Architecture of Tunisia

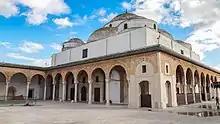

The Muradids built and restored many monuments and structures throughout the country during the 17th century, aided by a flourishing economy. The Mosque of Hammuda Pasha, built by Hammuda Pasha (r. 1631–1664) between 1631 and 1654, reprises many of these same elements as the Yusuf Dey Mosque. Both the Hammuda Pasha Mosque and, to a lesser extent, the Yusuf Dey Mosque make use of marble columns and capitals that were imported from Italy and possibly even carved by Italian craftsmen in Tunis. Hammuda Pasha was also responsible for starting in 1629 a major restoration and expansion of the Zawiya of Abu al-Balawi or "Mosque of the Barber" in Kairouan. While the Zawiya has been further modified since, one of its characteristic 17th-century features is the decoration of underglaze-painted Qallalin tiles on many of its walls. These tiles, generally produced in the Qallalin district of Tunis, are painted with motifs of vases, plants, and arches and use predominant blue, green, and ochre-like yellow colours which distinguish them from contemporary Ottoman tiles. The artistic height of these tiles was in the 17th and 18th centuries.